Which point is corresponding to the reference point?
Reference image:
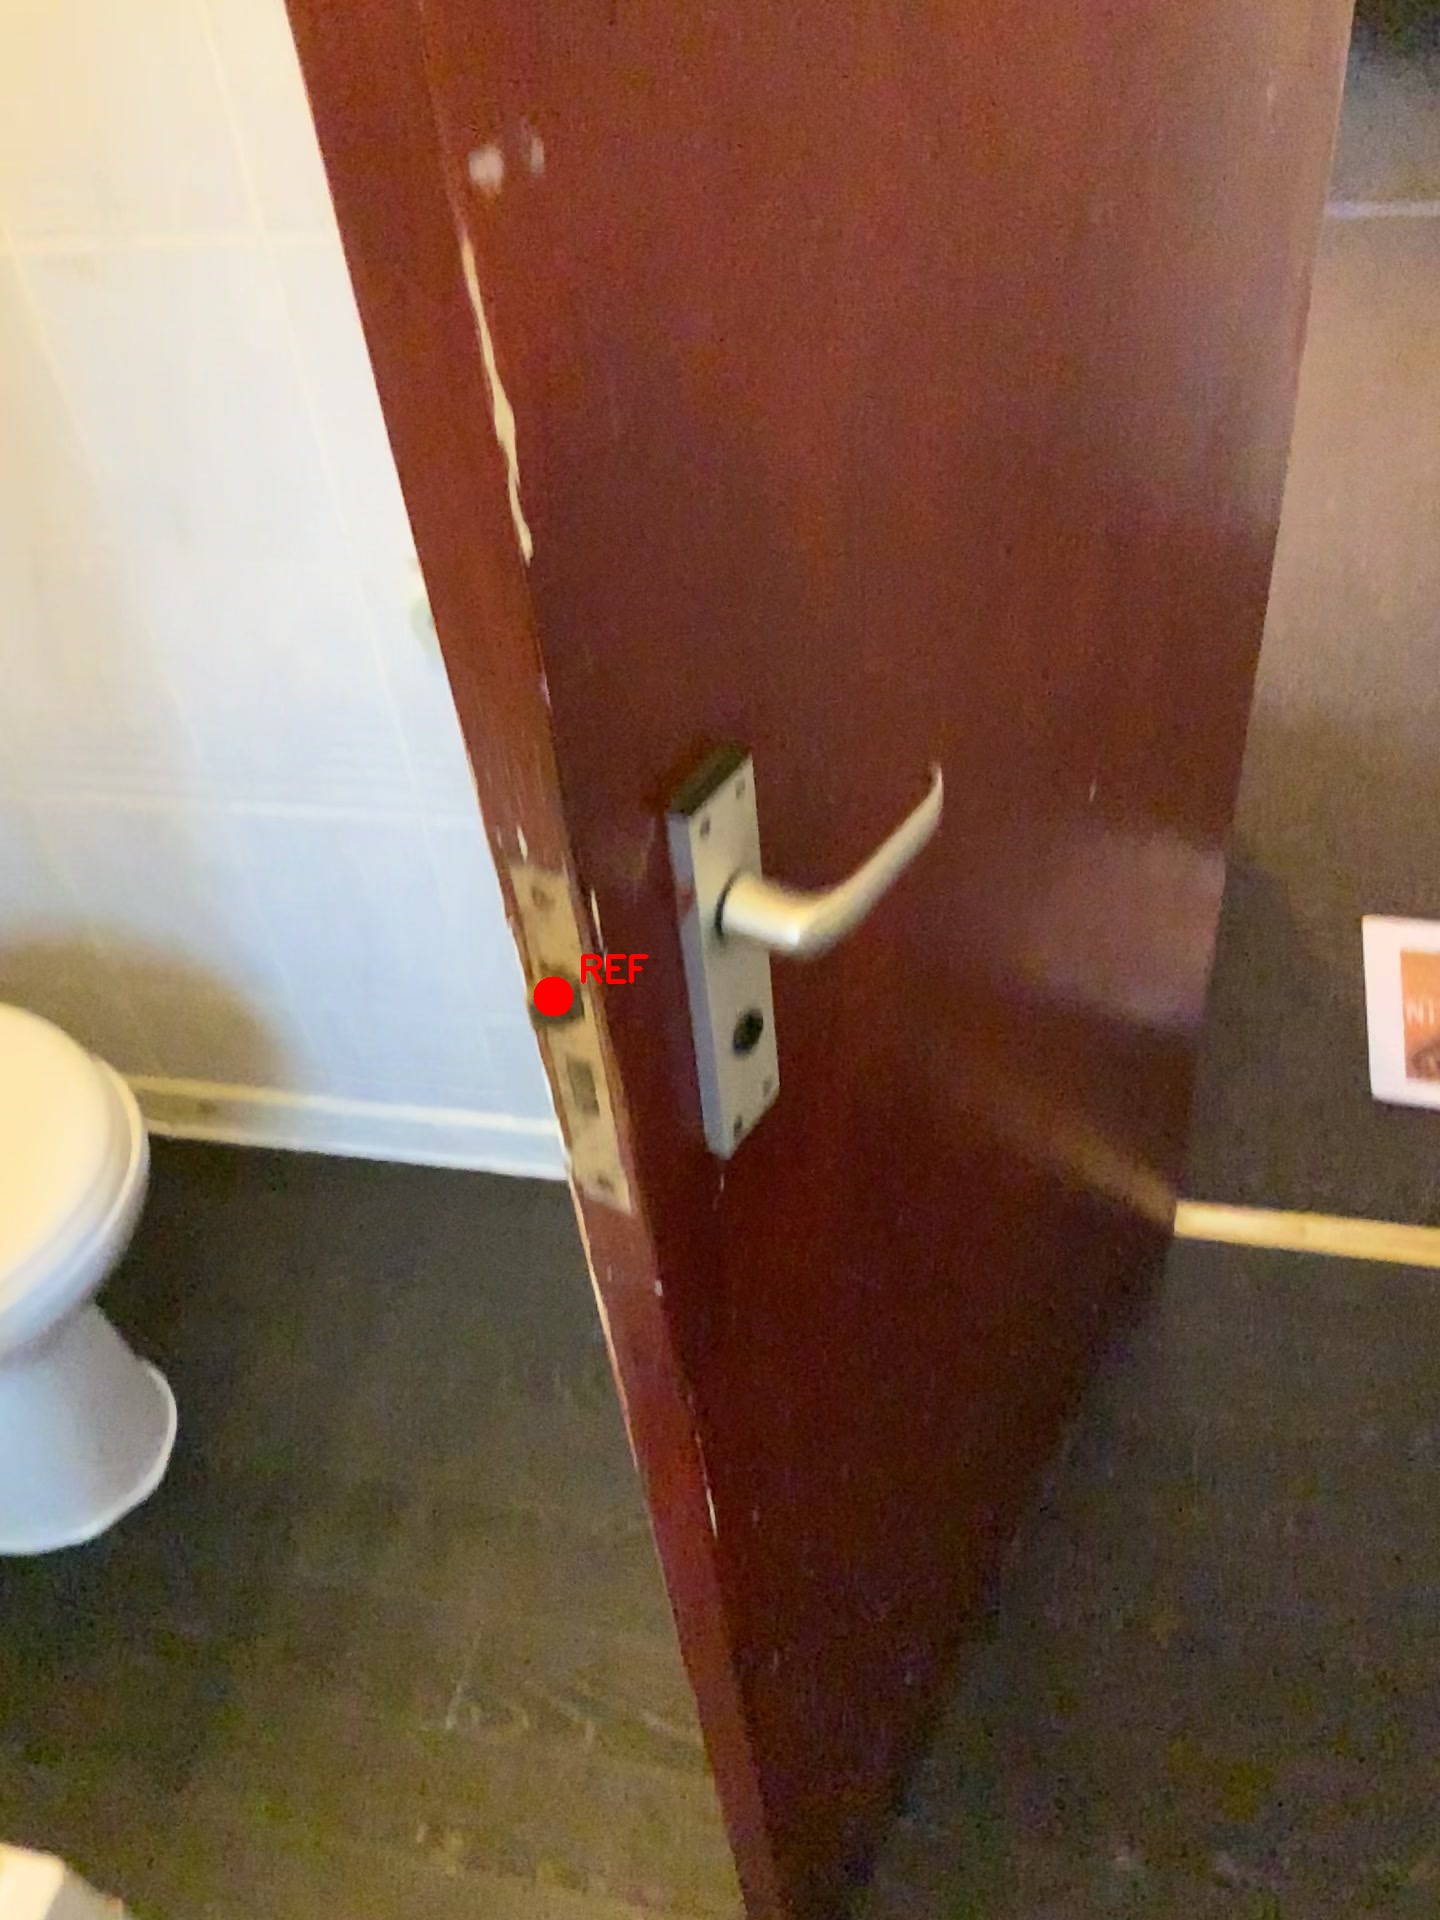
Option image:
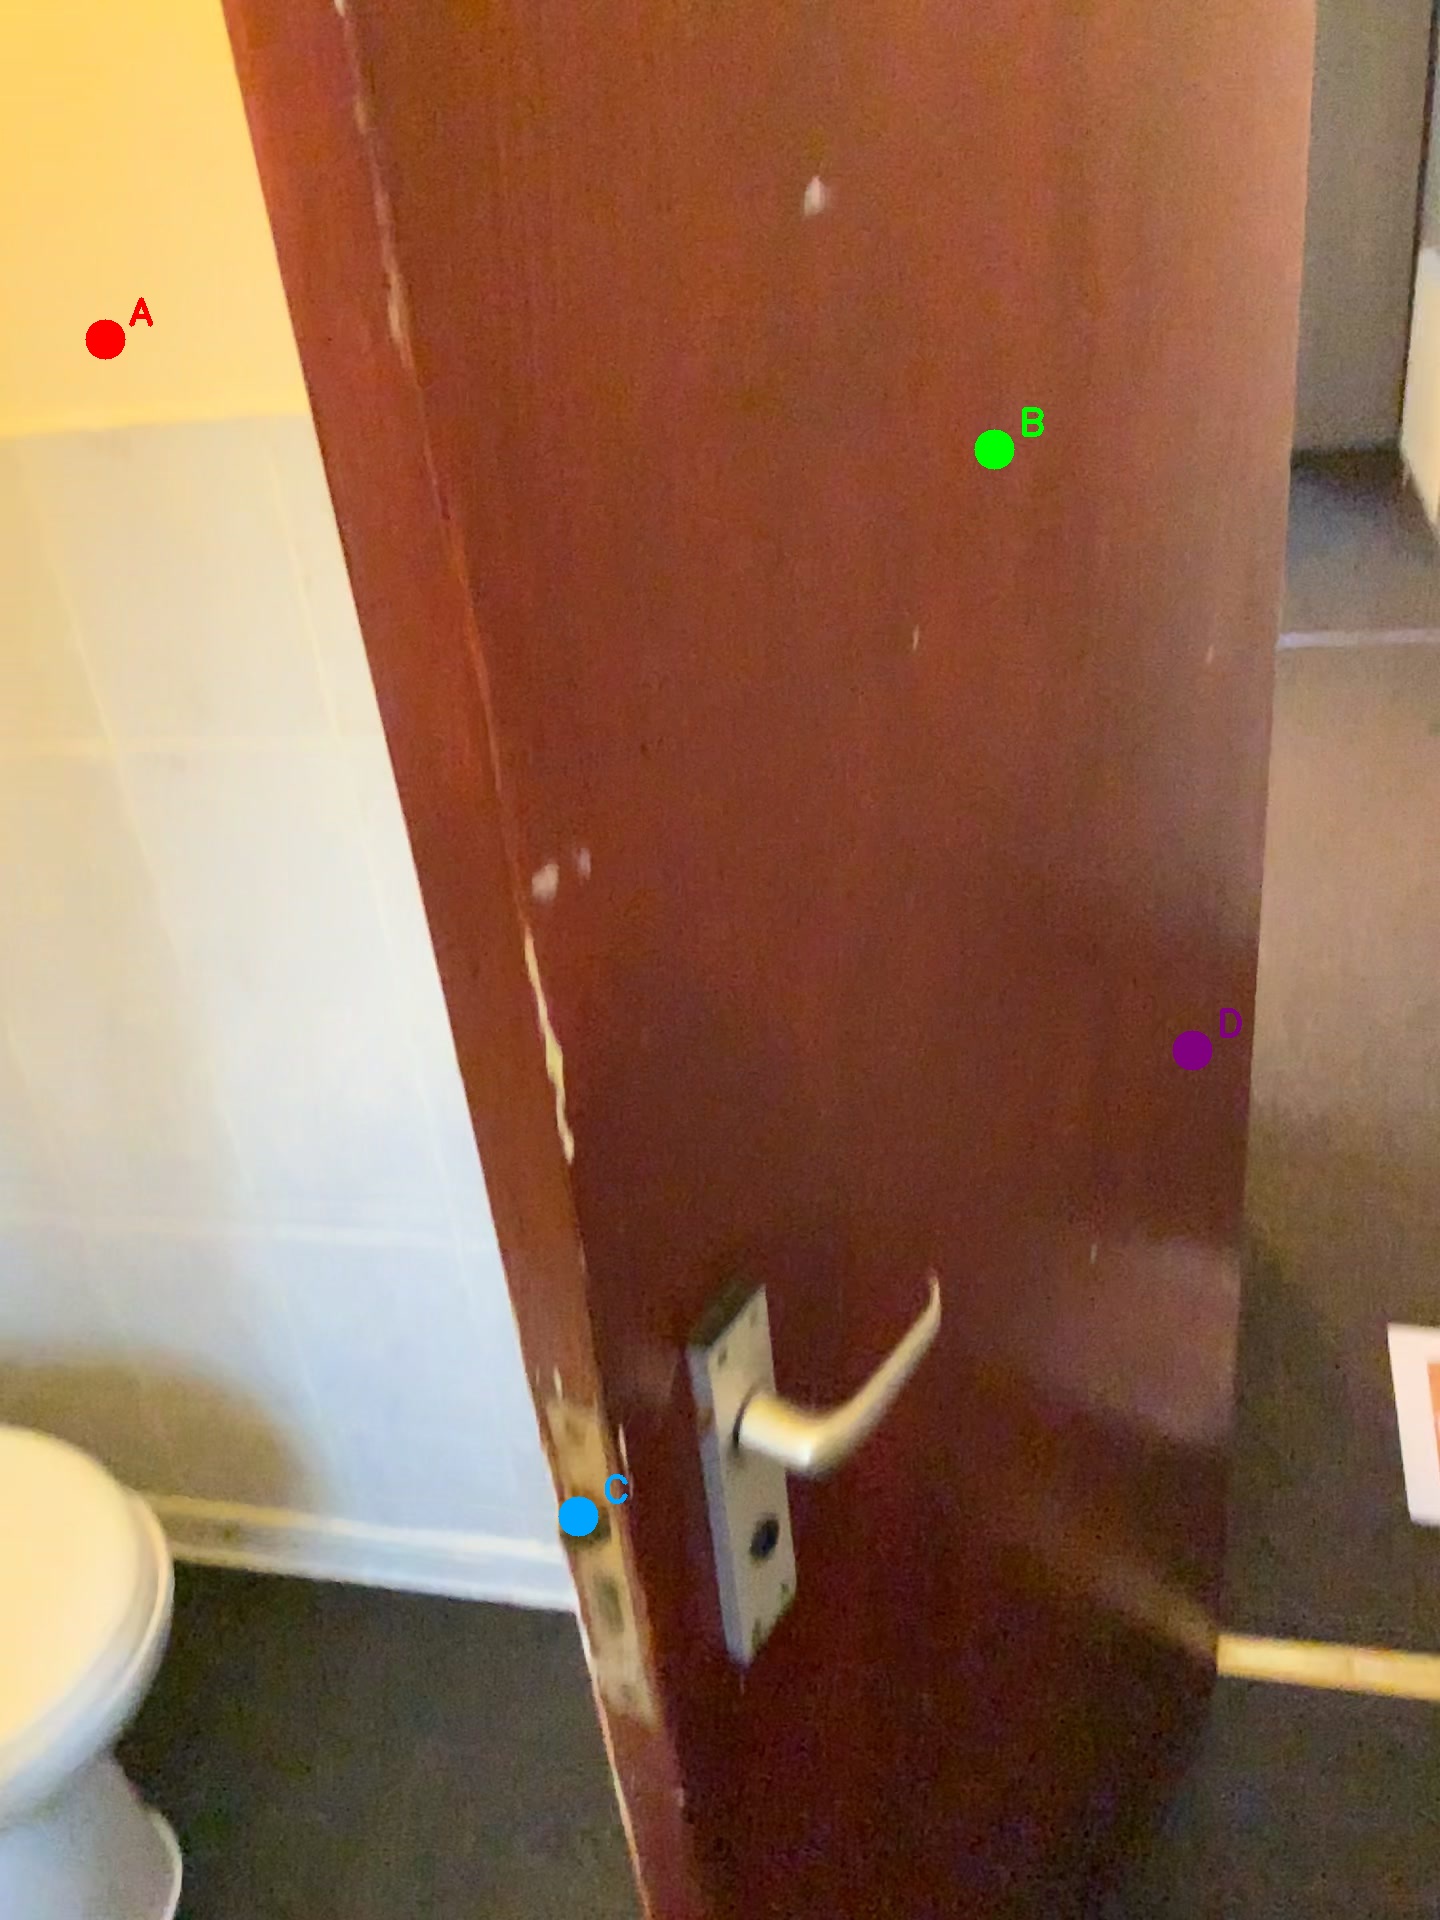
Choices:
Point A
Point B
Point C
Point D
Answer: (C)